Altoviti

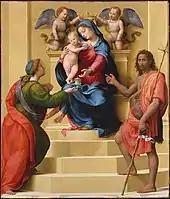
"Madonna Altoviti" by Giuliano Bugiardini

Bindo Altoviti's career flourished under the pontificate of Leo X and Clement VII. He was appointed as Depository General, the leading banker of the Papal States and chief commissioner for collecting taxes, mainly allocated for the reconstruction of the St. Peter's Basilica. After the death of Agostino Chigi and the sack of Rome in 1527, only a few wealthy banks had the capital to prevent economic chaos. Competing with fierce Genoese bankers and the Germans Fugger and Welser; the Strozzi, Salviati and Altoviti became the leading Florentine and curial bankers, given the chance to participate in massive credit transactions, controlling an enlarging sphere of papal finance. Bindo's son Giovanni Battista Altoviti married Clarice Ridolfi, daughter of Lorenzo Ridolfi, grandson of Lorenzo "il Magnifico" de' Medici and Clarice Orsini, tighten the bond between the Altoviti and the houses of Medici and Strozzi.